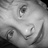
Emotion: happy